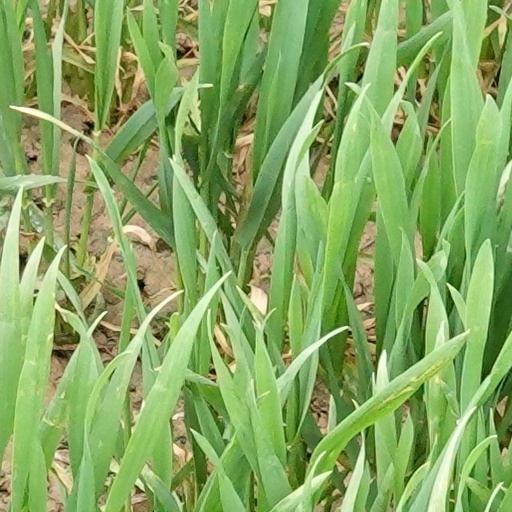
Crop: wheat